Oxidative coupling of phenols

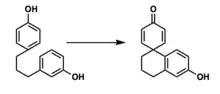
Representative Intramolecular Oxidative Phenol Coupling.

Selective C–O coupling of phenols are represented by few examples in synthetic chemistry. In many cases, selective C–O coupling can only be achieved if all ortho and para-positions on the arene are blocked. Poor C–O coupling selectivity is likely due to the lack of radical spin-density on oxygen after phenol oxidation, resulting in kinetic trapping of C–C coupling products.